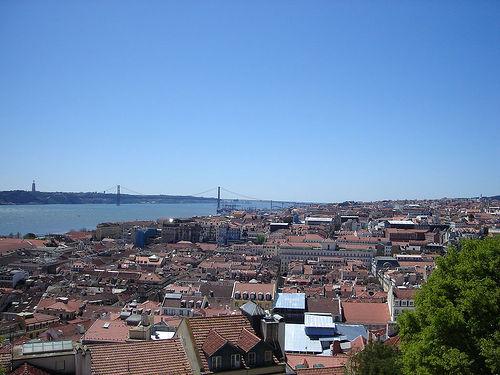
Weather: sun or clear